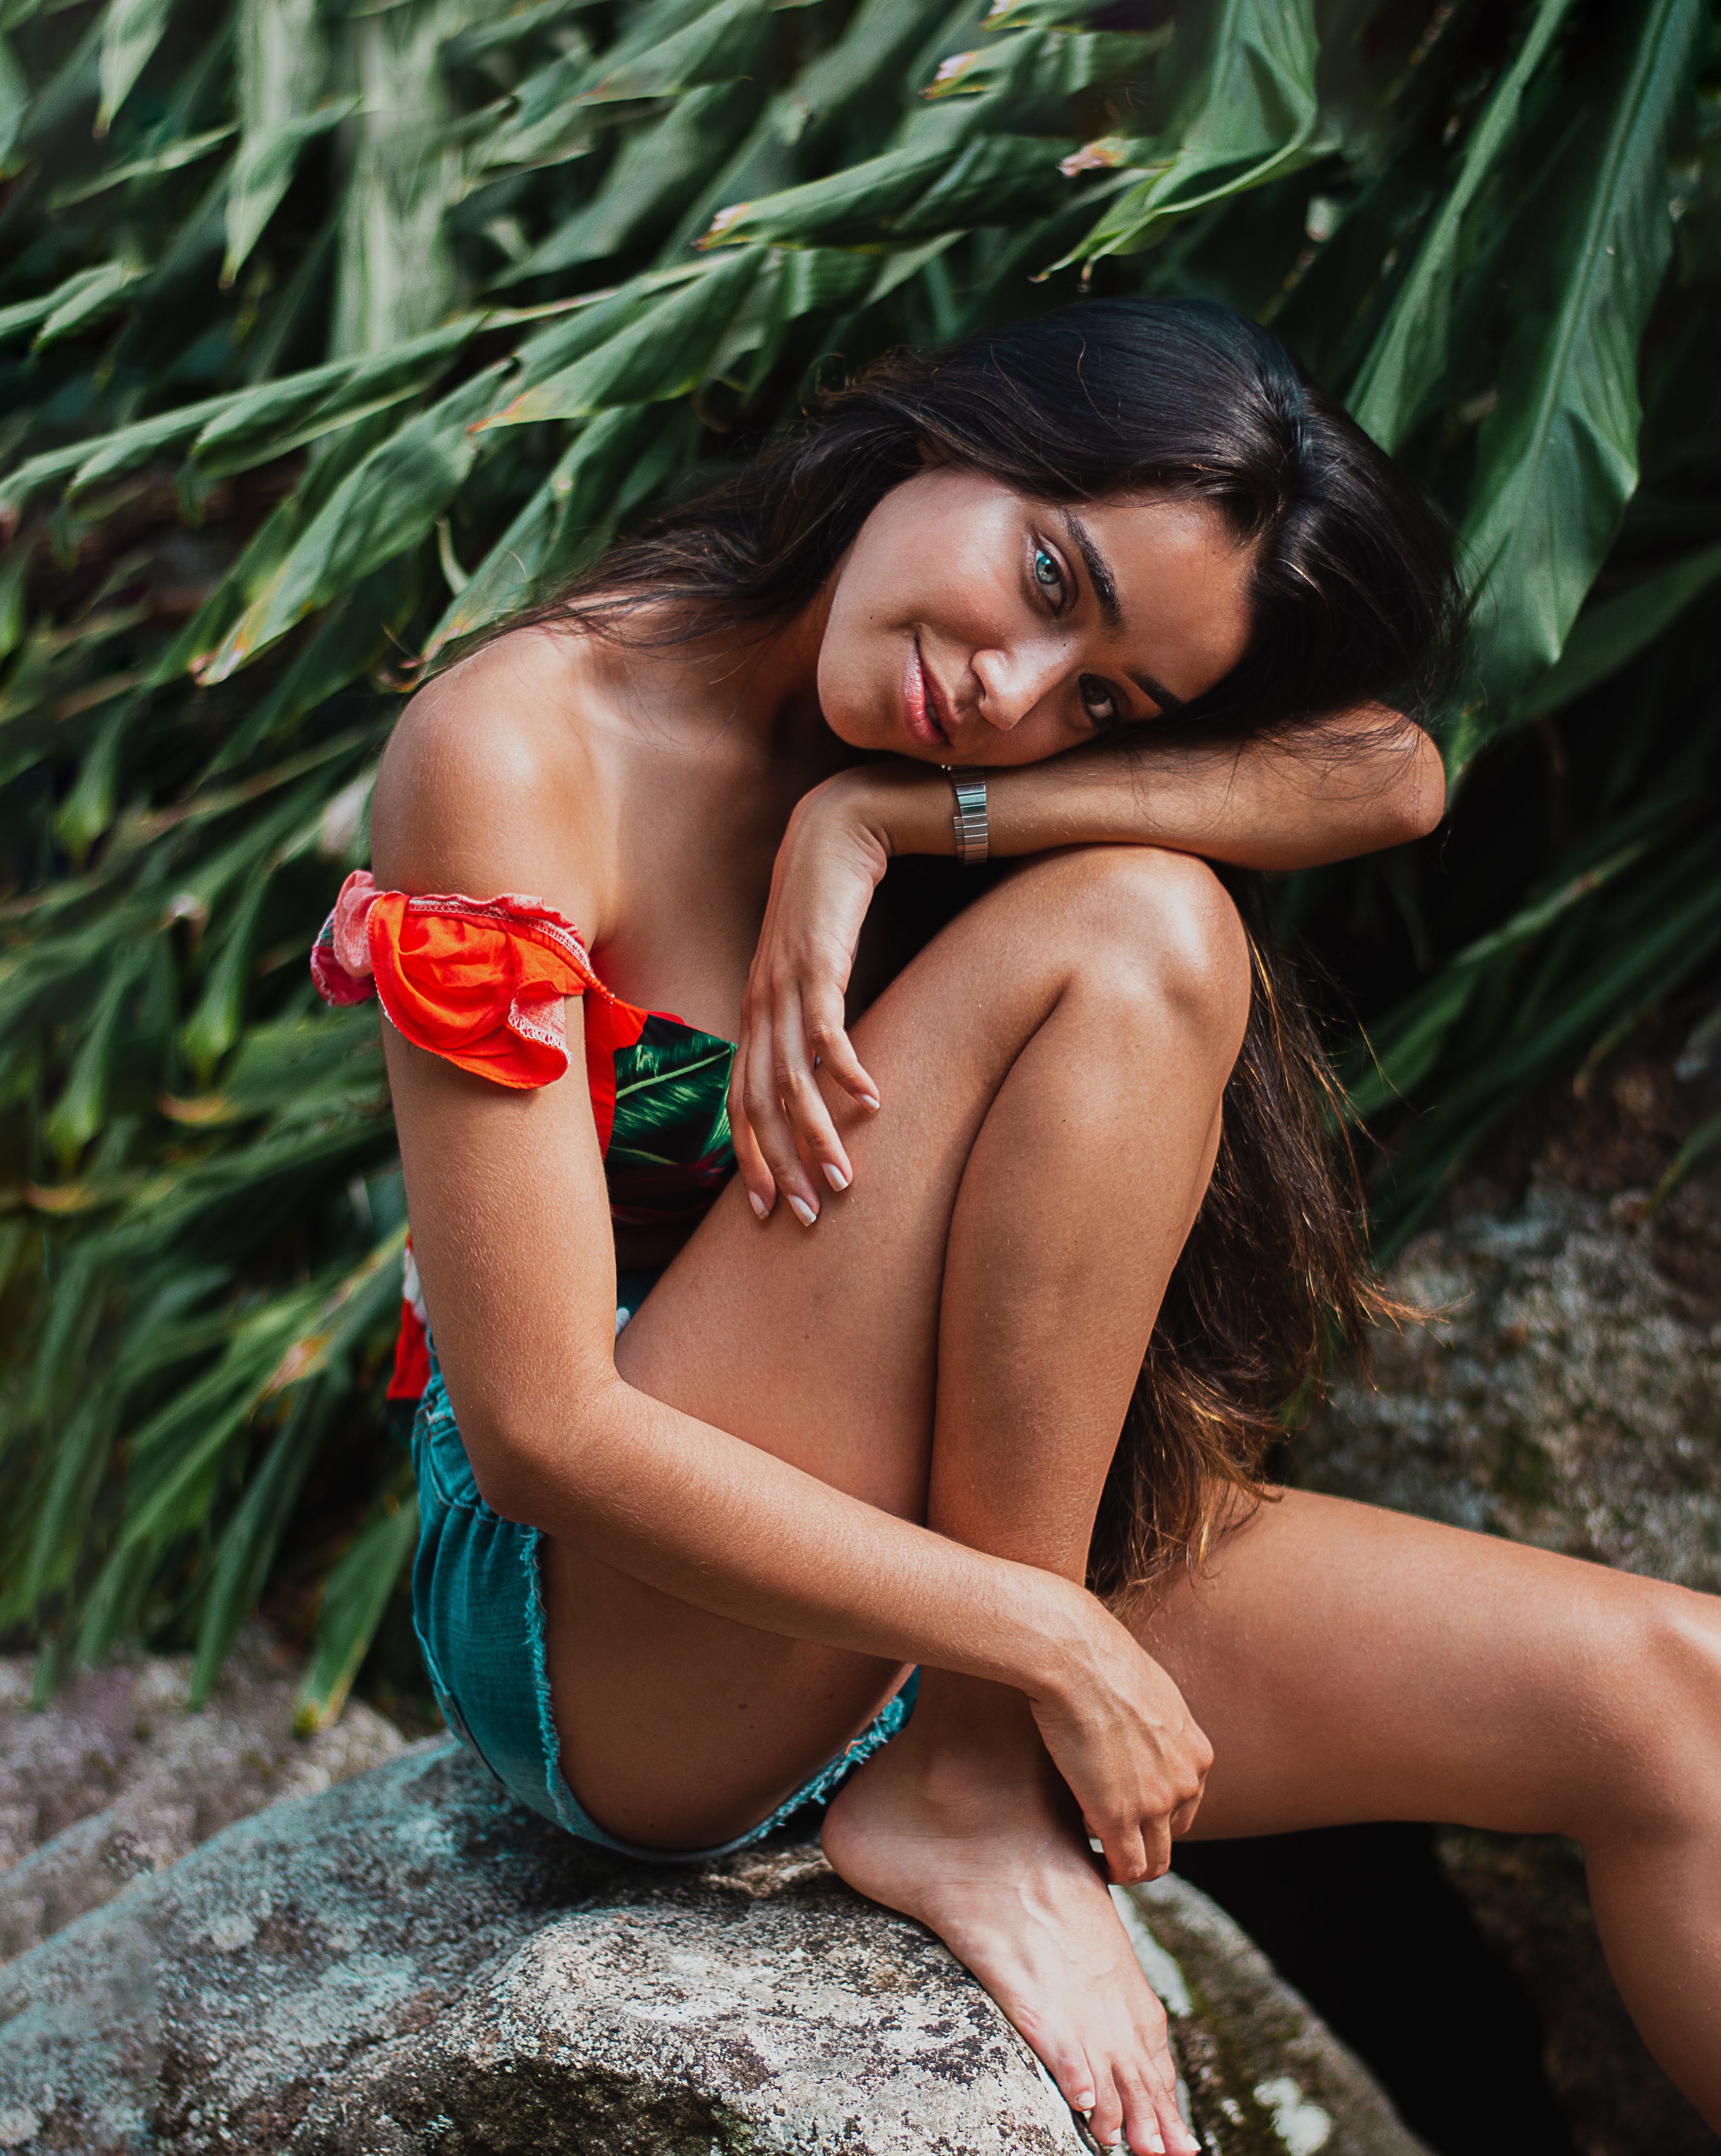
beauty, black hair, long hair, lady, leg, model, finger, muscle, tree, photography, human leg, thigh, photo shoot, brown hair, plant, sitting, flesh, art model